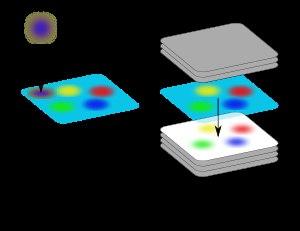
Le southwestern blot est une technique de biologie moléculaire permettant d'analyser les protéines interagissant avec l'ADN. Cette technique de transfert de molécules dérive des méthodes de transfert d'ADN et de protéines.
Le transfert est une technique de biologie moléculaire et en biochimie qui permet de rechercher la présence d'une molécule déterminée dans un échantillon biologique. Le transfert consiste à transférer les molécules à analyser sur un support solide, éventuellement après une étape de séparation comme une électrophorèse sur gel, puis à utiliser une sonde spécifique de la cible recherchée. Il en existe plusieurs variantes en fonction des molécules analysées et des méthodes de détection utilisées.